Robbery Under Arms (1957 film)

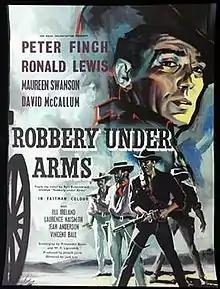
British theatrical poster

Robbery Under Arms is a 1957 bushranger film directed by Jack Lee and starring Peter Finch, Ronald Lewis, Maureen Swanson and David McCallum. It is adapted by Alexander Baron, W. P. Lipscomb and Richard Mason from the 1888 novel of the same name by Thomas Alexander Browne (under the pen name "Rolf Boldrewood").